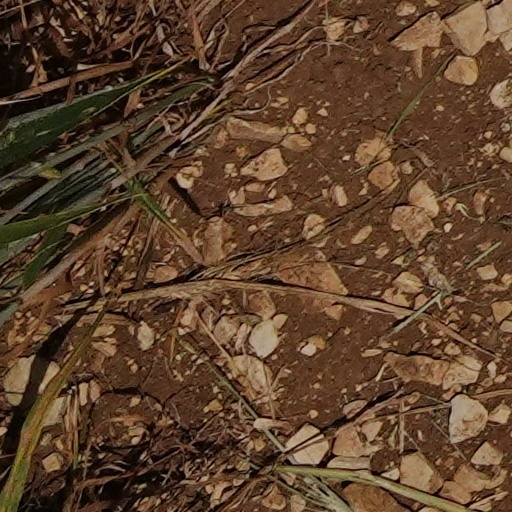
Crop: wheat